Lockheed Martin Compact Fusion Reactor

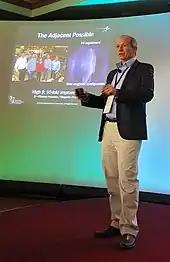
Charles Chase giving a presentation of the reactor concept in 2013

The project began in 2010, and was publicly presented at the Google Solve for X forum on February 7, 2013. In October 2014, Lockheed Martin announced a plan to "build and test a compact fusion reactor in less than a year with a prototype to follow within five years". In May 2016, Rob Weiss announced that Lockheed Martin continued to support the project and would increase its investment in it.